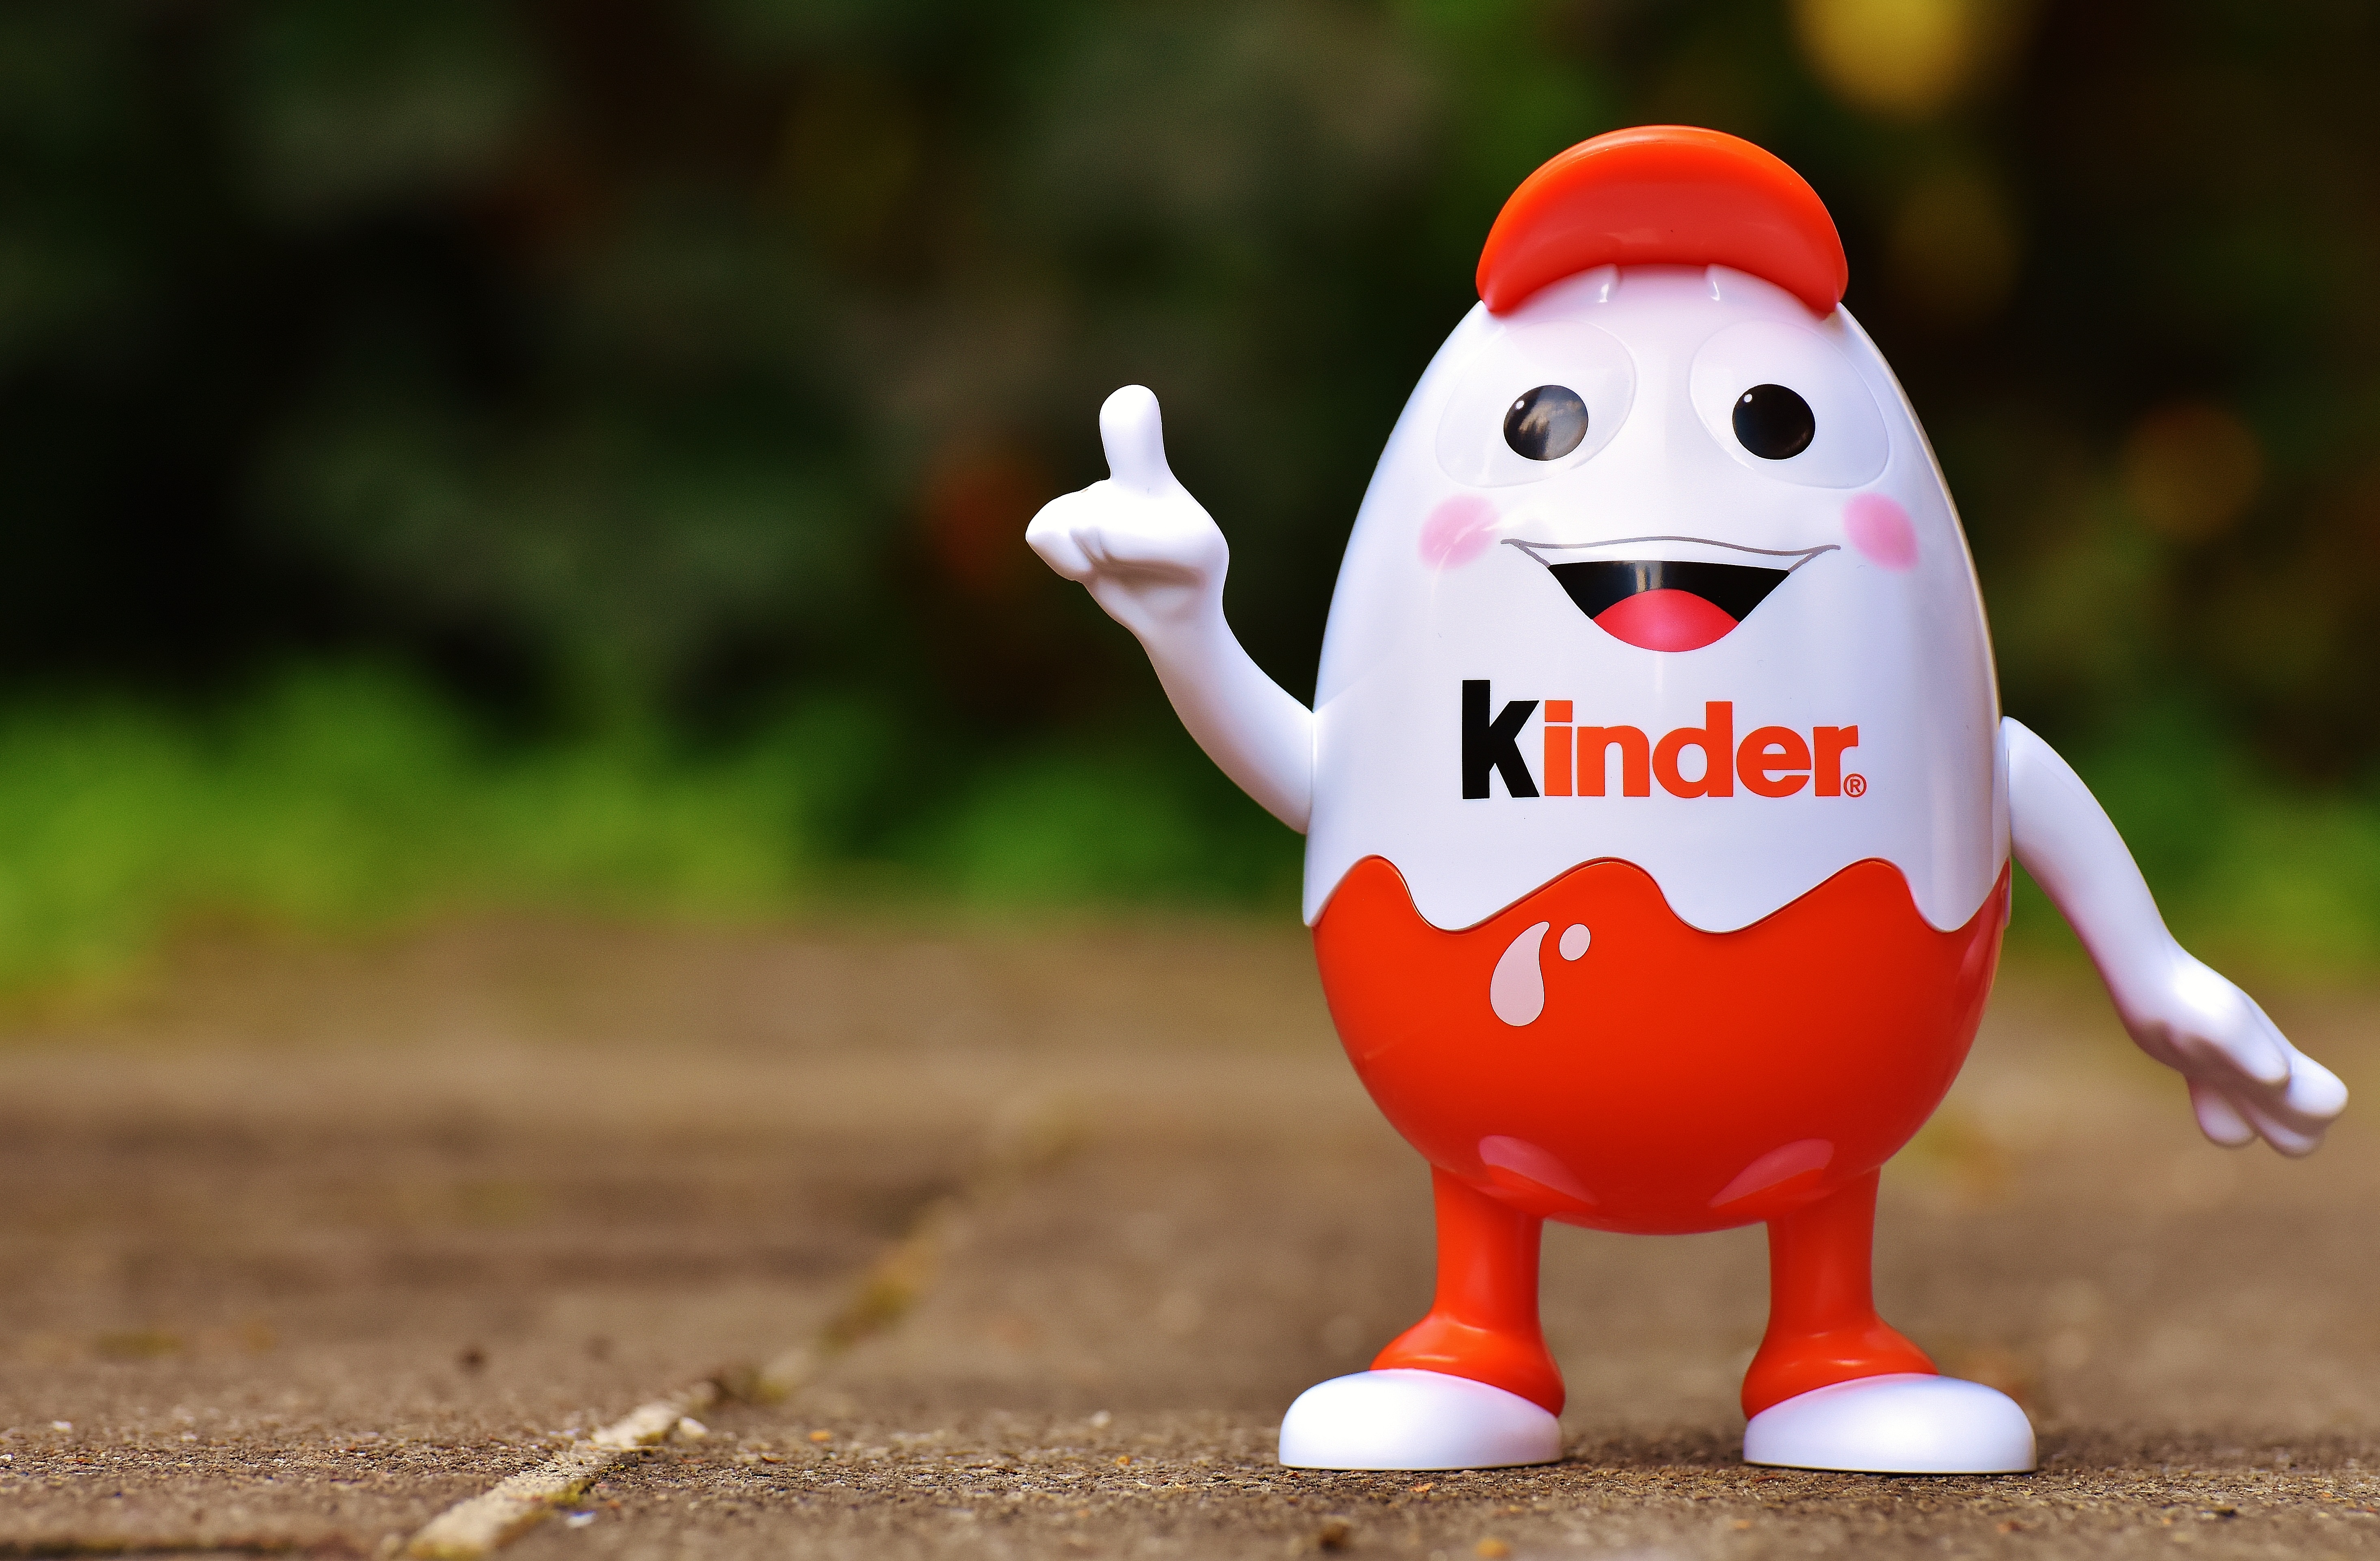
plastic, cute, red, toy, egg, children, fun, funny, piggy bank, kids chocolate, stuffed toy